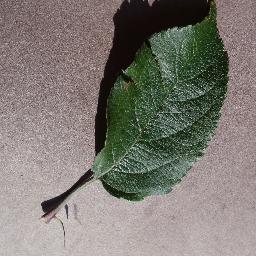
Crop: apple
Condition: healthy